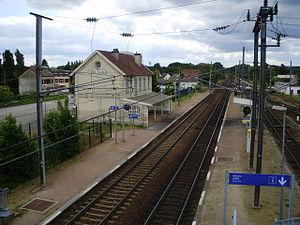
Gare d'Ormoy-Villers, Oise, France
La gare d'Ormoy-Villers est une gare ferroviaire française de la ligne de La Plaine à Hirson et Anor, située sur le territoire de la commune d'Ormoy-Villers, dans le département de l'Oise, en région Hauts-de-France.